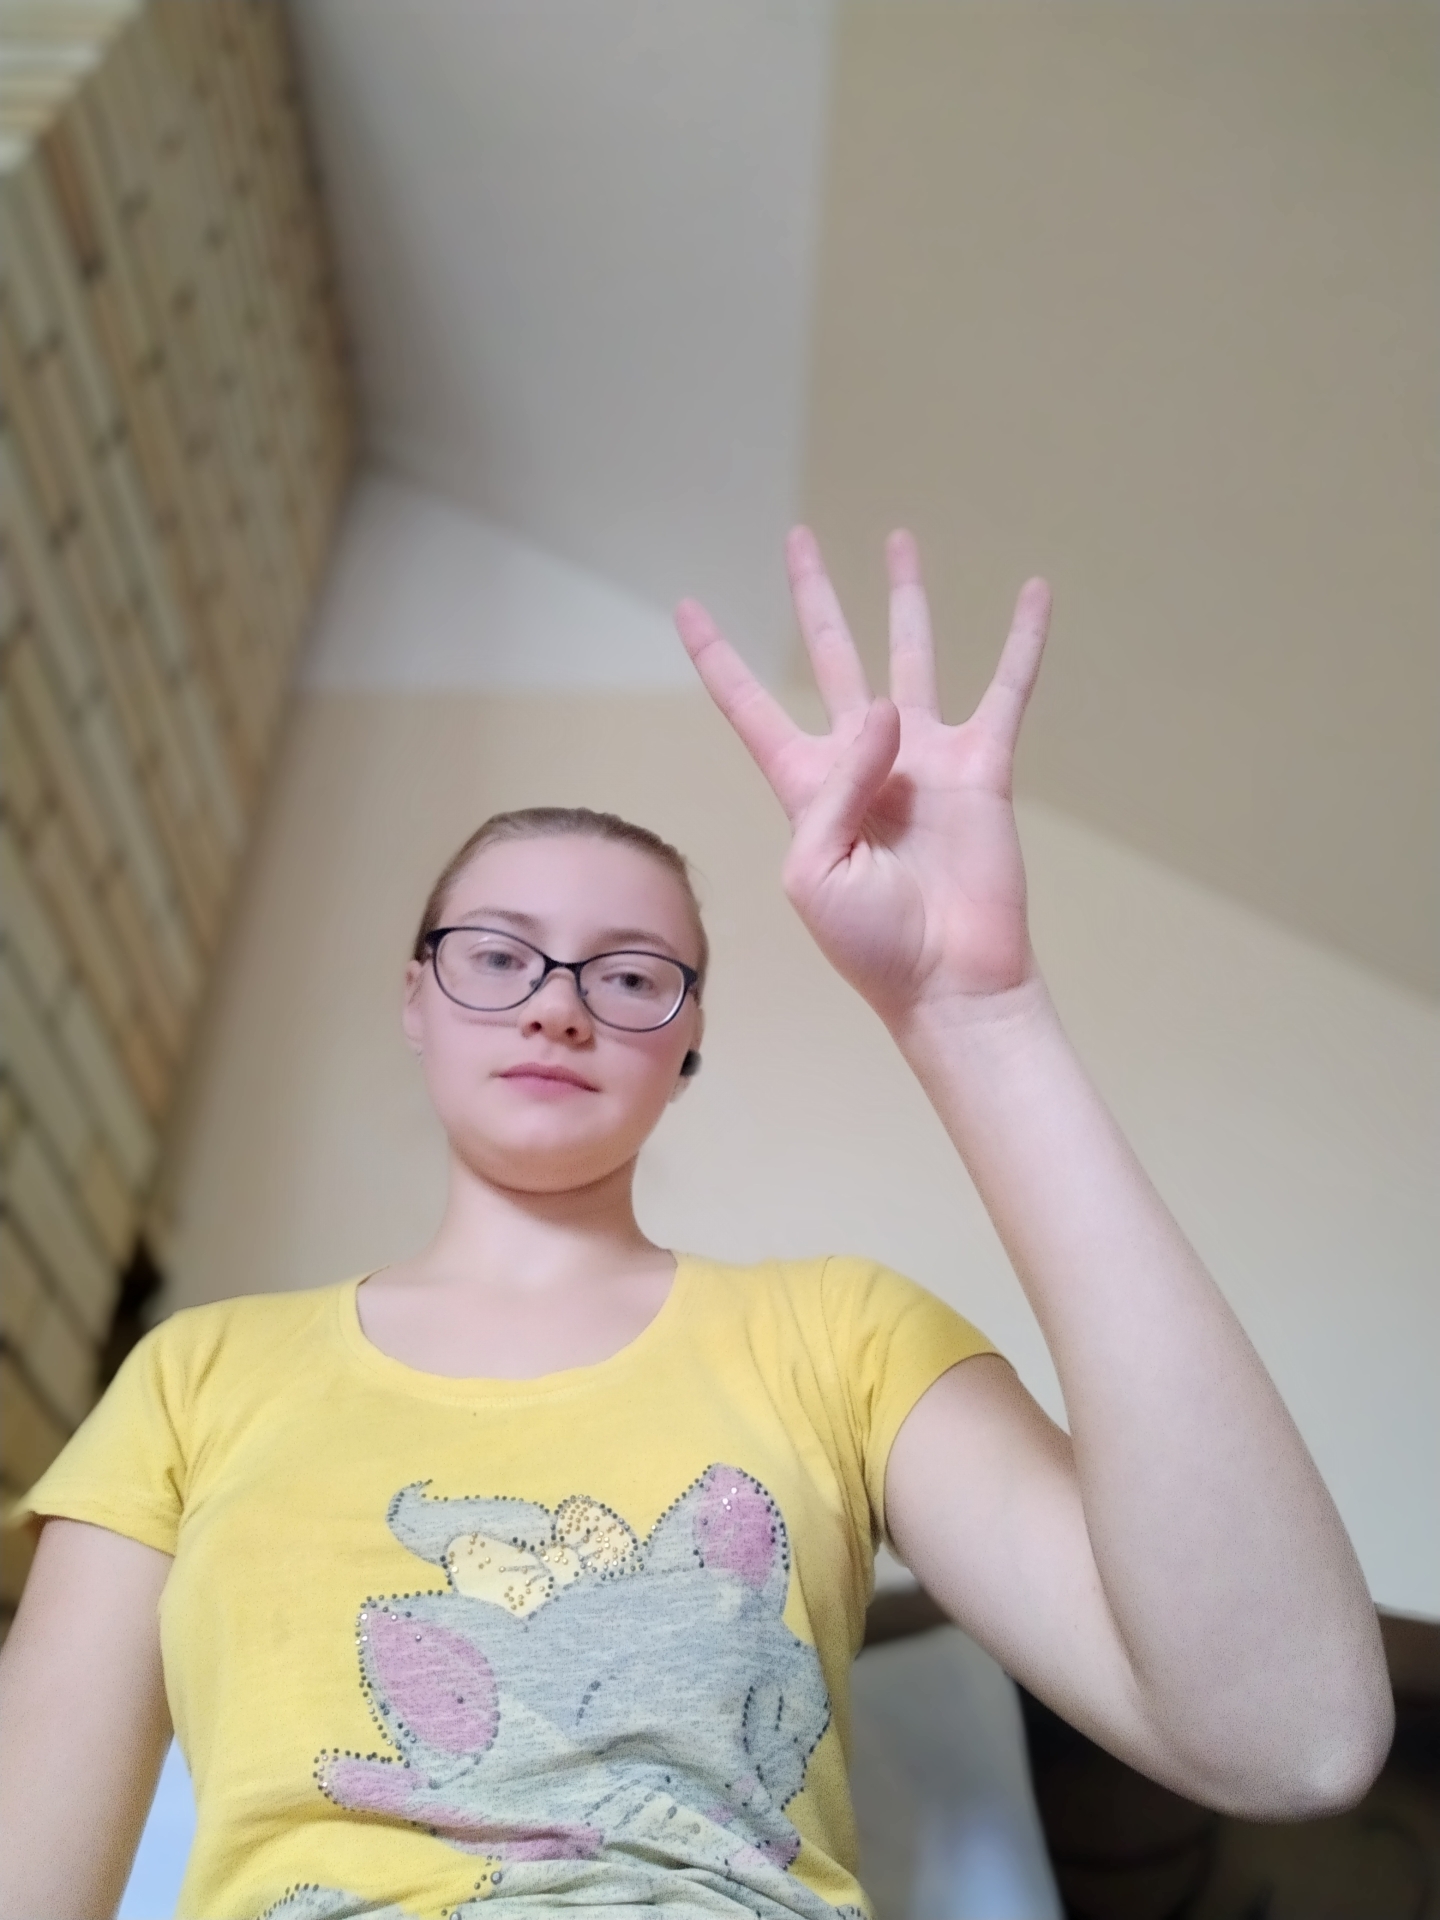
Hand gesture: four